St. Patrick's Cathedral (New York City)

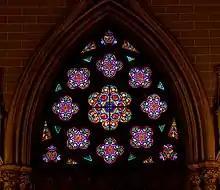
Stained glass example

In 1952, St. Patrick's Cathedral received five gifts. These funded the electrification of the cathedral chimes; an elevator to the main organ; kneeling cushions and guard cords in the pews; and new stained-glass windows. The windows, depicting 12 male and 12 female saints, were installed at the clerestory in 1954. These windows were funded by a bequest by Atlas Portland Cement Company president John R. Morron, who left $200,000 for the archdiocese in his will. The cathedral celebrated the 100th anniversary of its cornerstone-laying in 1958. At the time, the cathedral had over three million visitors a year. St. Patrick's celebrated the 50th anniversary of its consecration two years later.